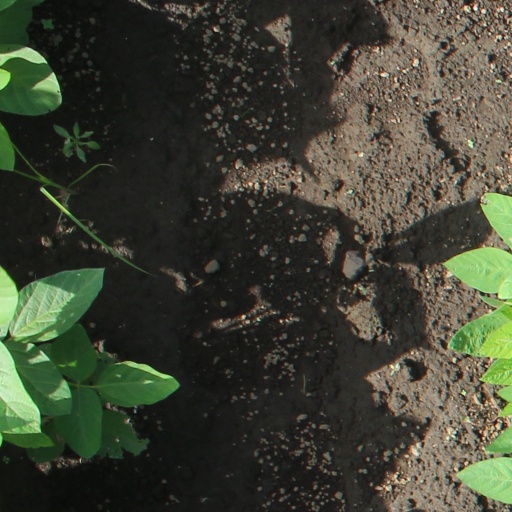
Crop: soybean